The Pillars of Society

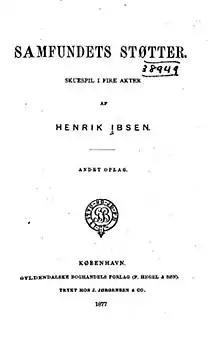
The cover of the first edition of Pillars of Society by Henrik Ibsen

The Pillars of Society (or "Pillars of the Community"; original Norwegian title: "Samfundets støtter") is an 1877 play written by Norwegian playwright Henrik Ibsen.